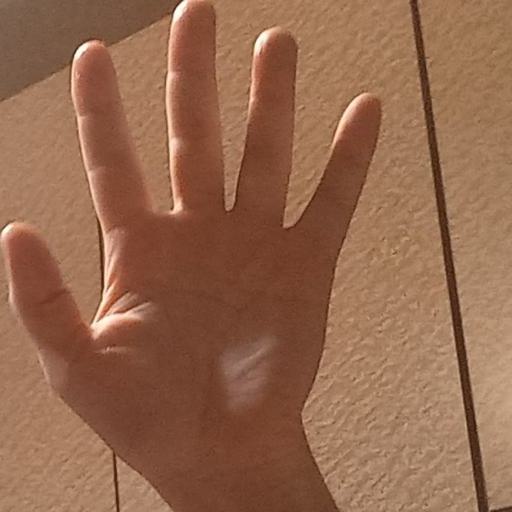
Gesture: palm